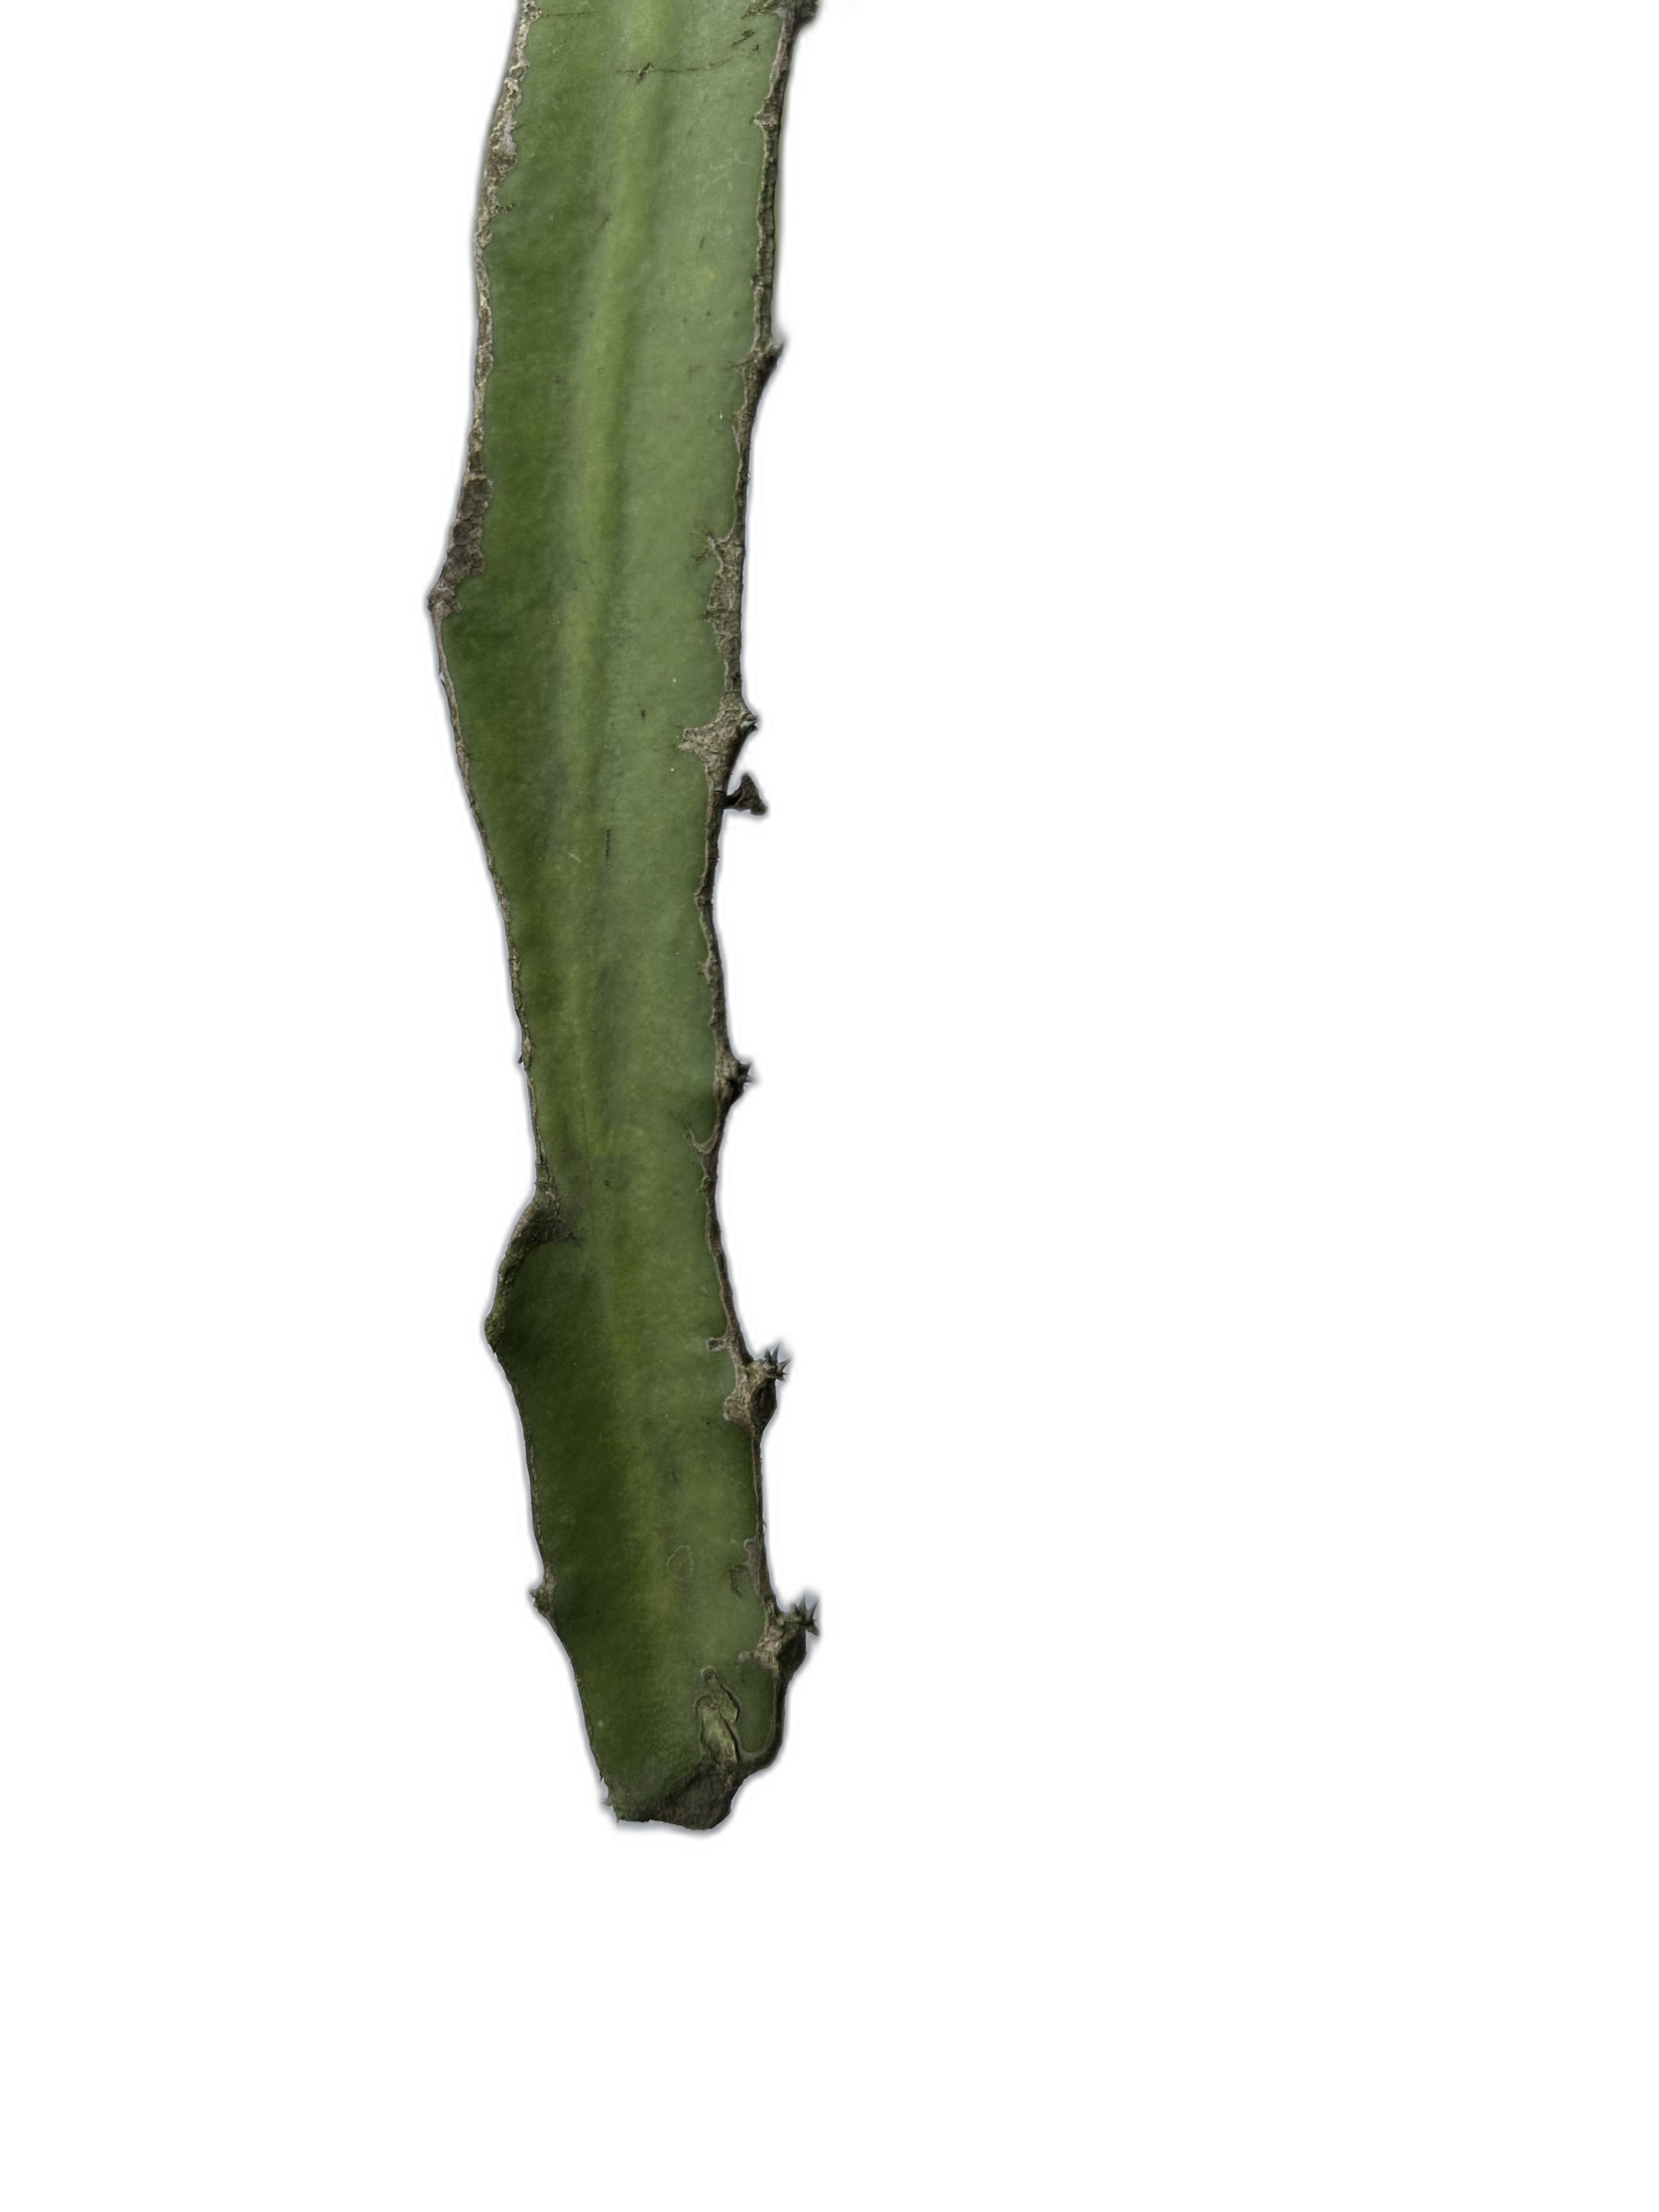
Label: Good leaf